Paddy Carolin

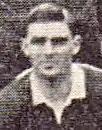
'Paddy' Carolin in 1906.

Harold "Paddy" Carolin (10 April 1881 – 15 March 1967) was a rugby union player who represented South Africa and is credited with conceiving both the 3-4-1 scrum formation and helping choose the name 'Springboks' for the South African national side. Carolin was the second player ever to serve as captain abroad, following Paul Roos.